Shane Robinson (baseball)

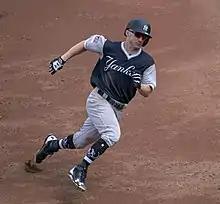
Robinson with the New York Yankees

Shane Michael Robinson (born October 30, 1984) is an American former professional baseball outfielder. He played in Major League Baseball (MLB) for the St. Louis Cardinals, Minnesota Twins, Los Angeles Angels, and New York Yankees between 2009 and 2018.